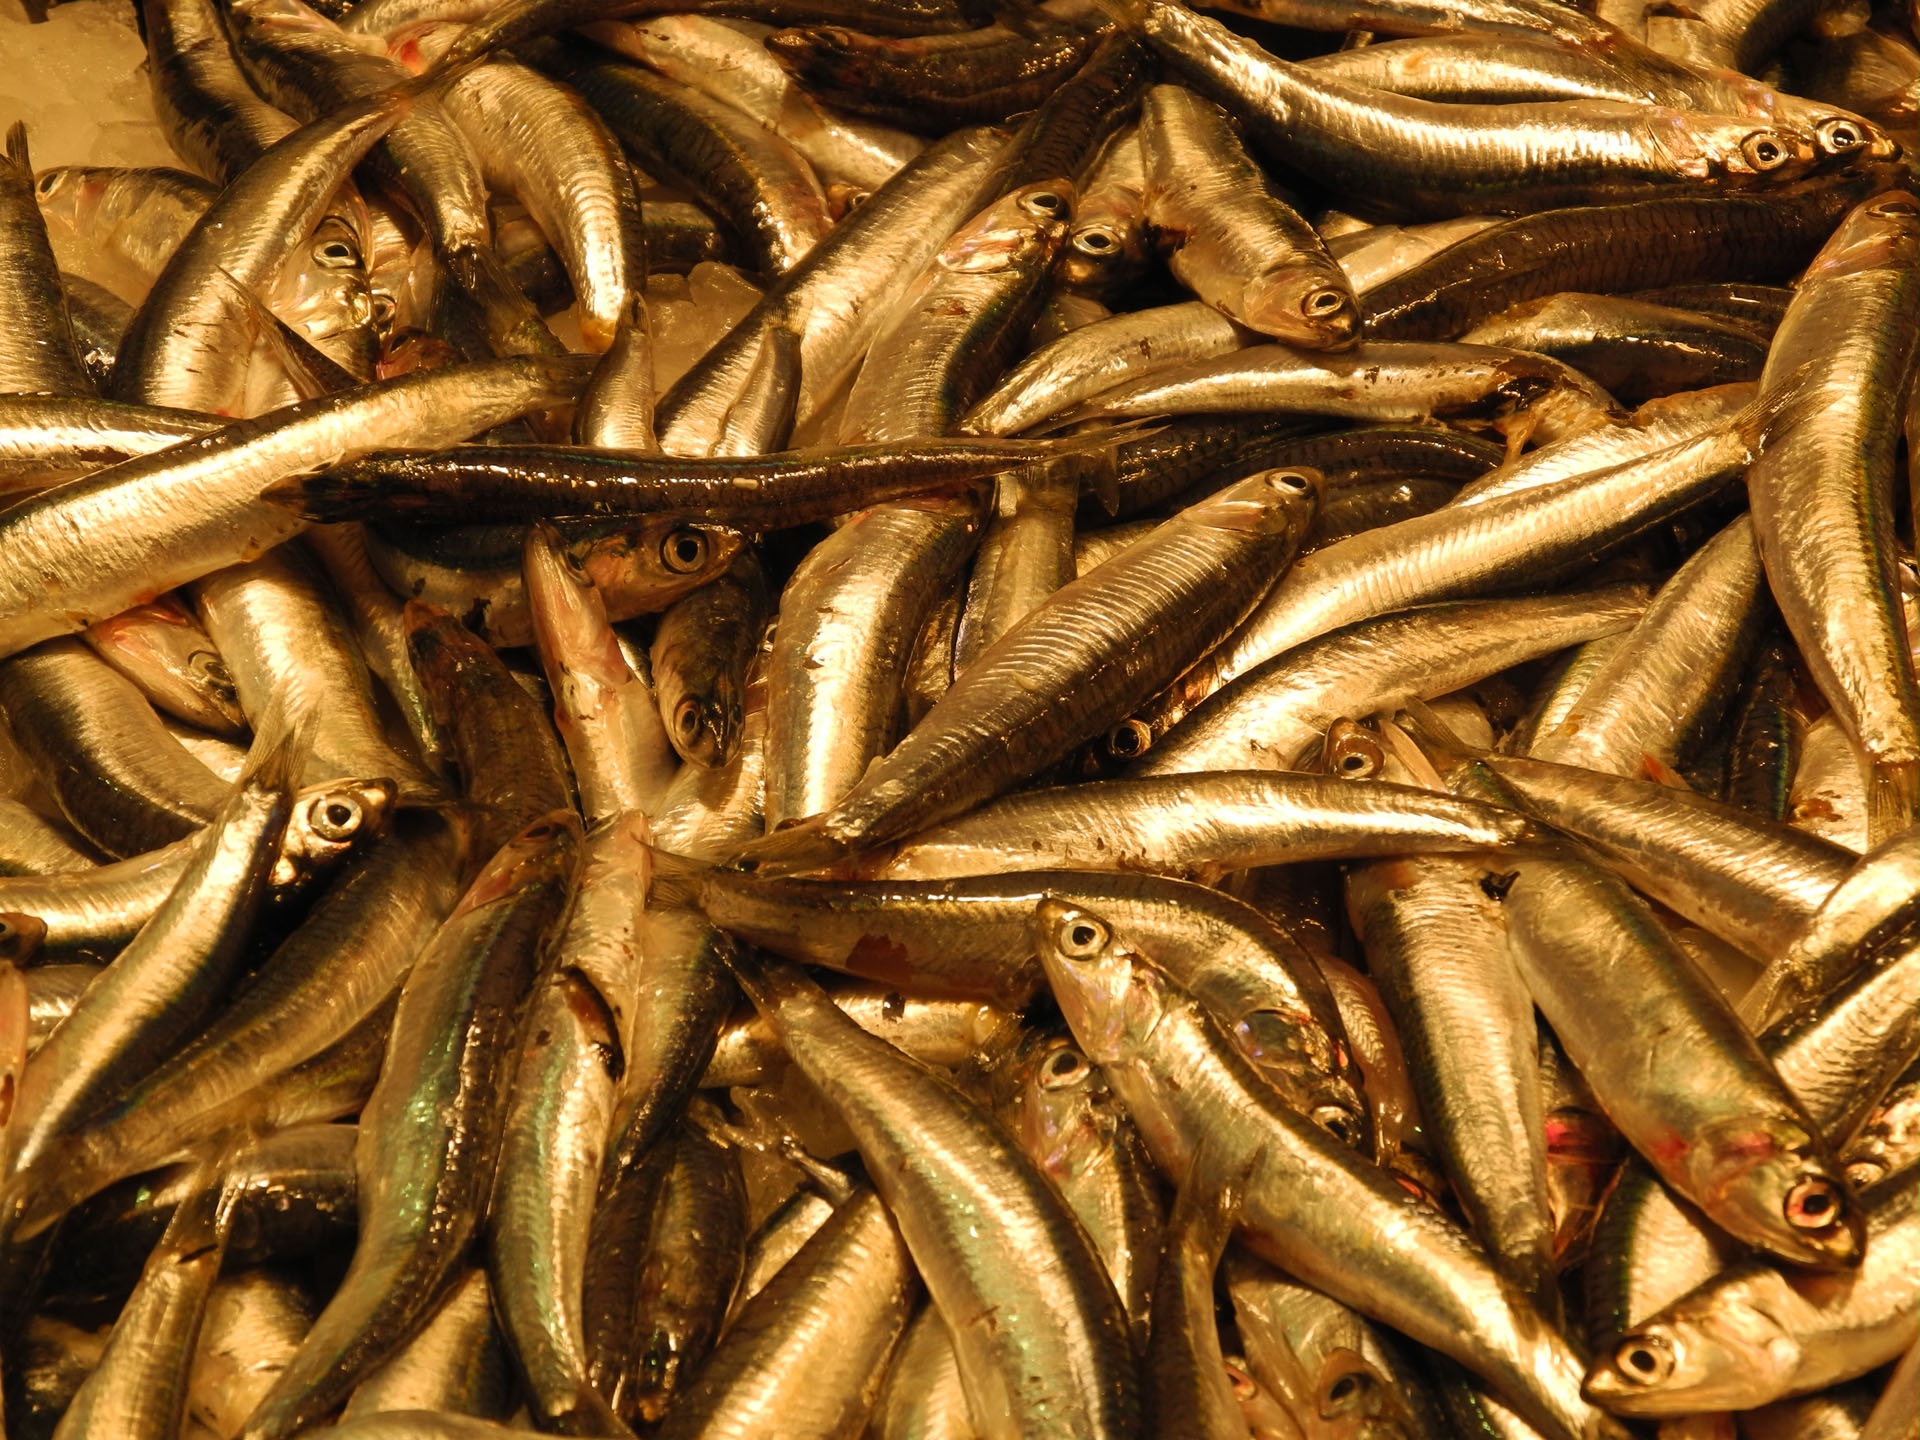
sea, food, produce, seafood, market, fish, cuisine, sardine, market stall, vegetarian food, frisch, herring, flavor, sunflower seed, forage fish, capelin